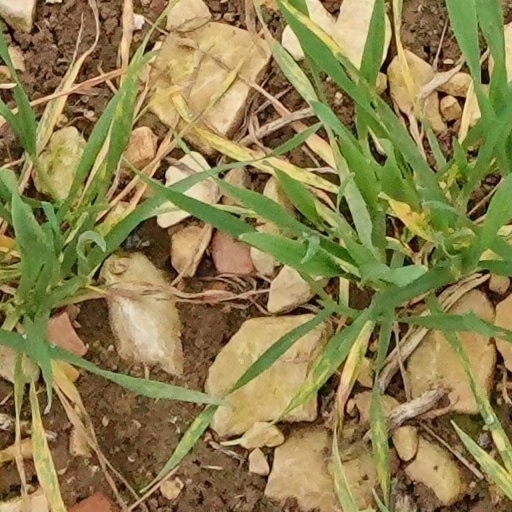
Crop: wheat